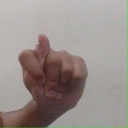
अक्षर: ट